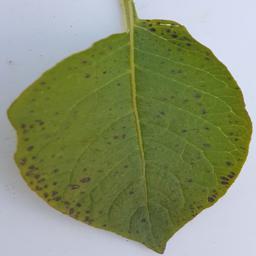
Etiqueta: Tizon_Temprano